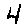
Label: 4